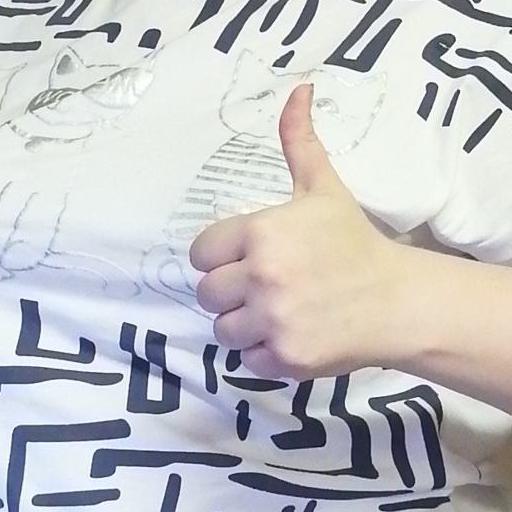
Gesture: like